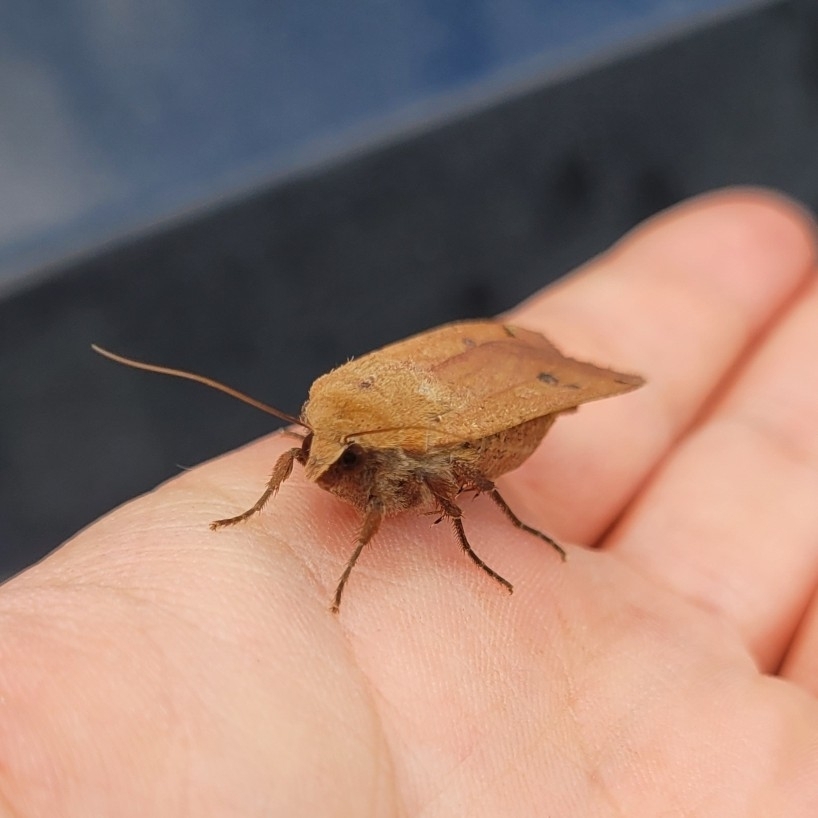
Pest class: cutworms